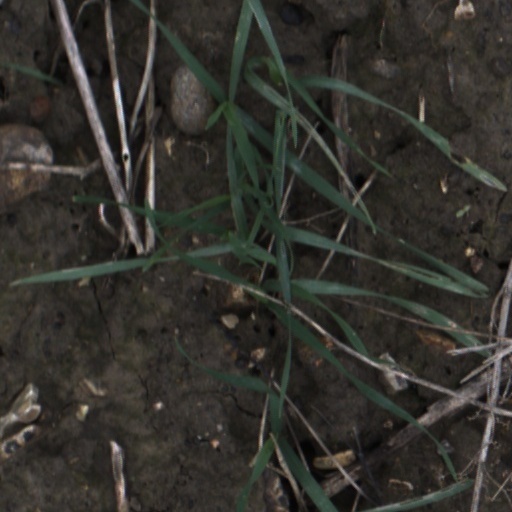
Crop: wheat